Skierniewice

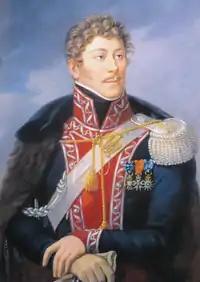
Jan Leon Kozietulski

Regained by Poles as part of the short-lived Duchy of Warsaw in 1806, in 1815 it became part of so-called Congress Poland and fell to the Russian Partition. In 1845 the Warsaw-Vienna Railway was opened, which passed through Skierniewice. Subjected to anti-Polish and Russification policies, many inhabitants took part in the unsuccessful Polish January Uprising in 1863 and in 1905–1906 Polish protests took place in the town. On September 15, 1884 it was the setting for the meeting of the Three Emperors' League.